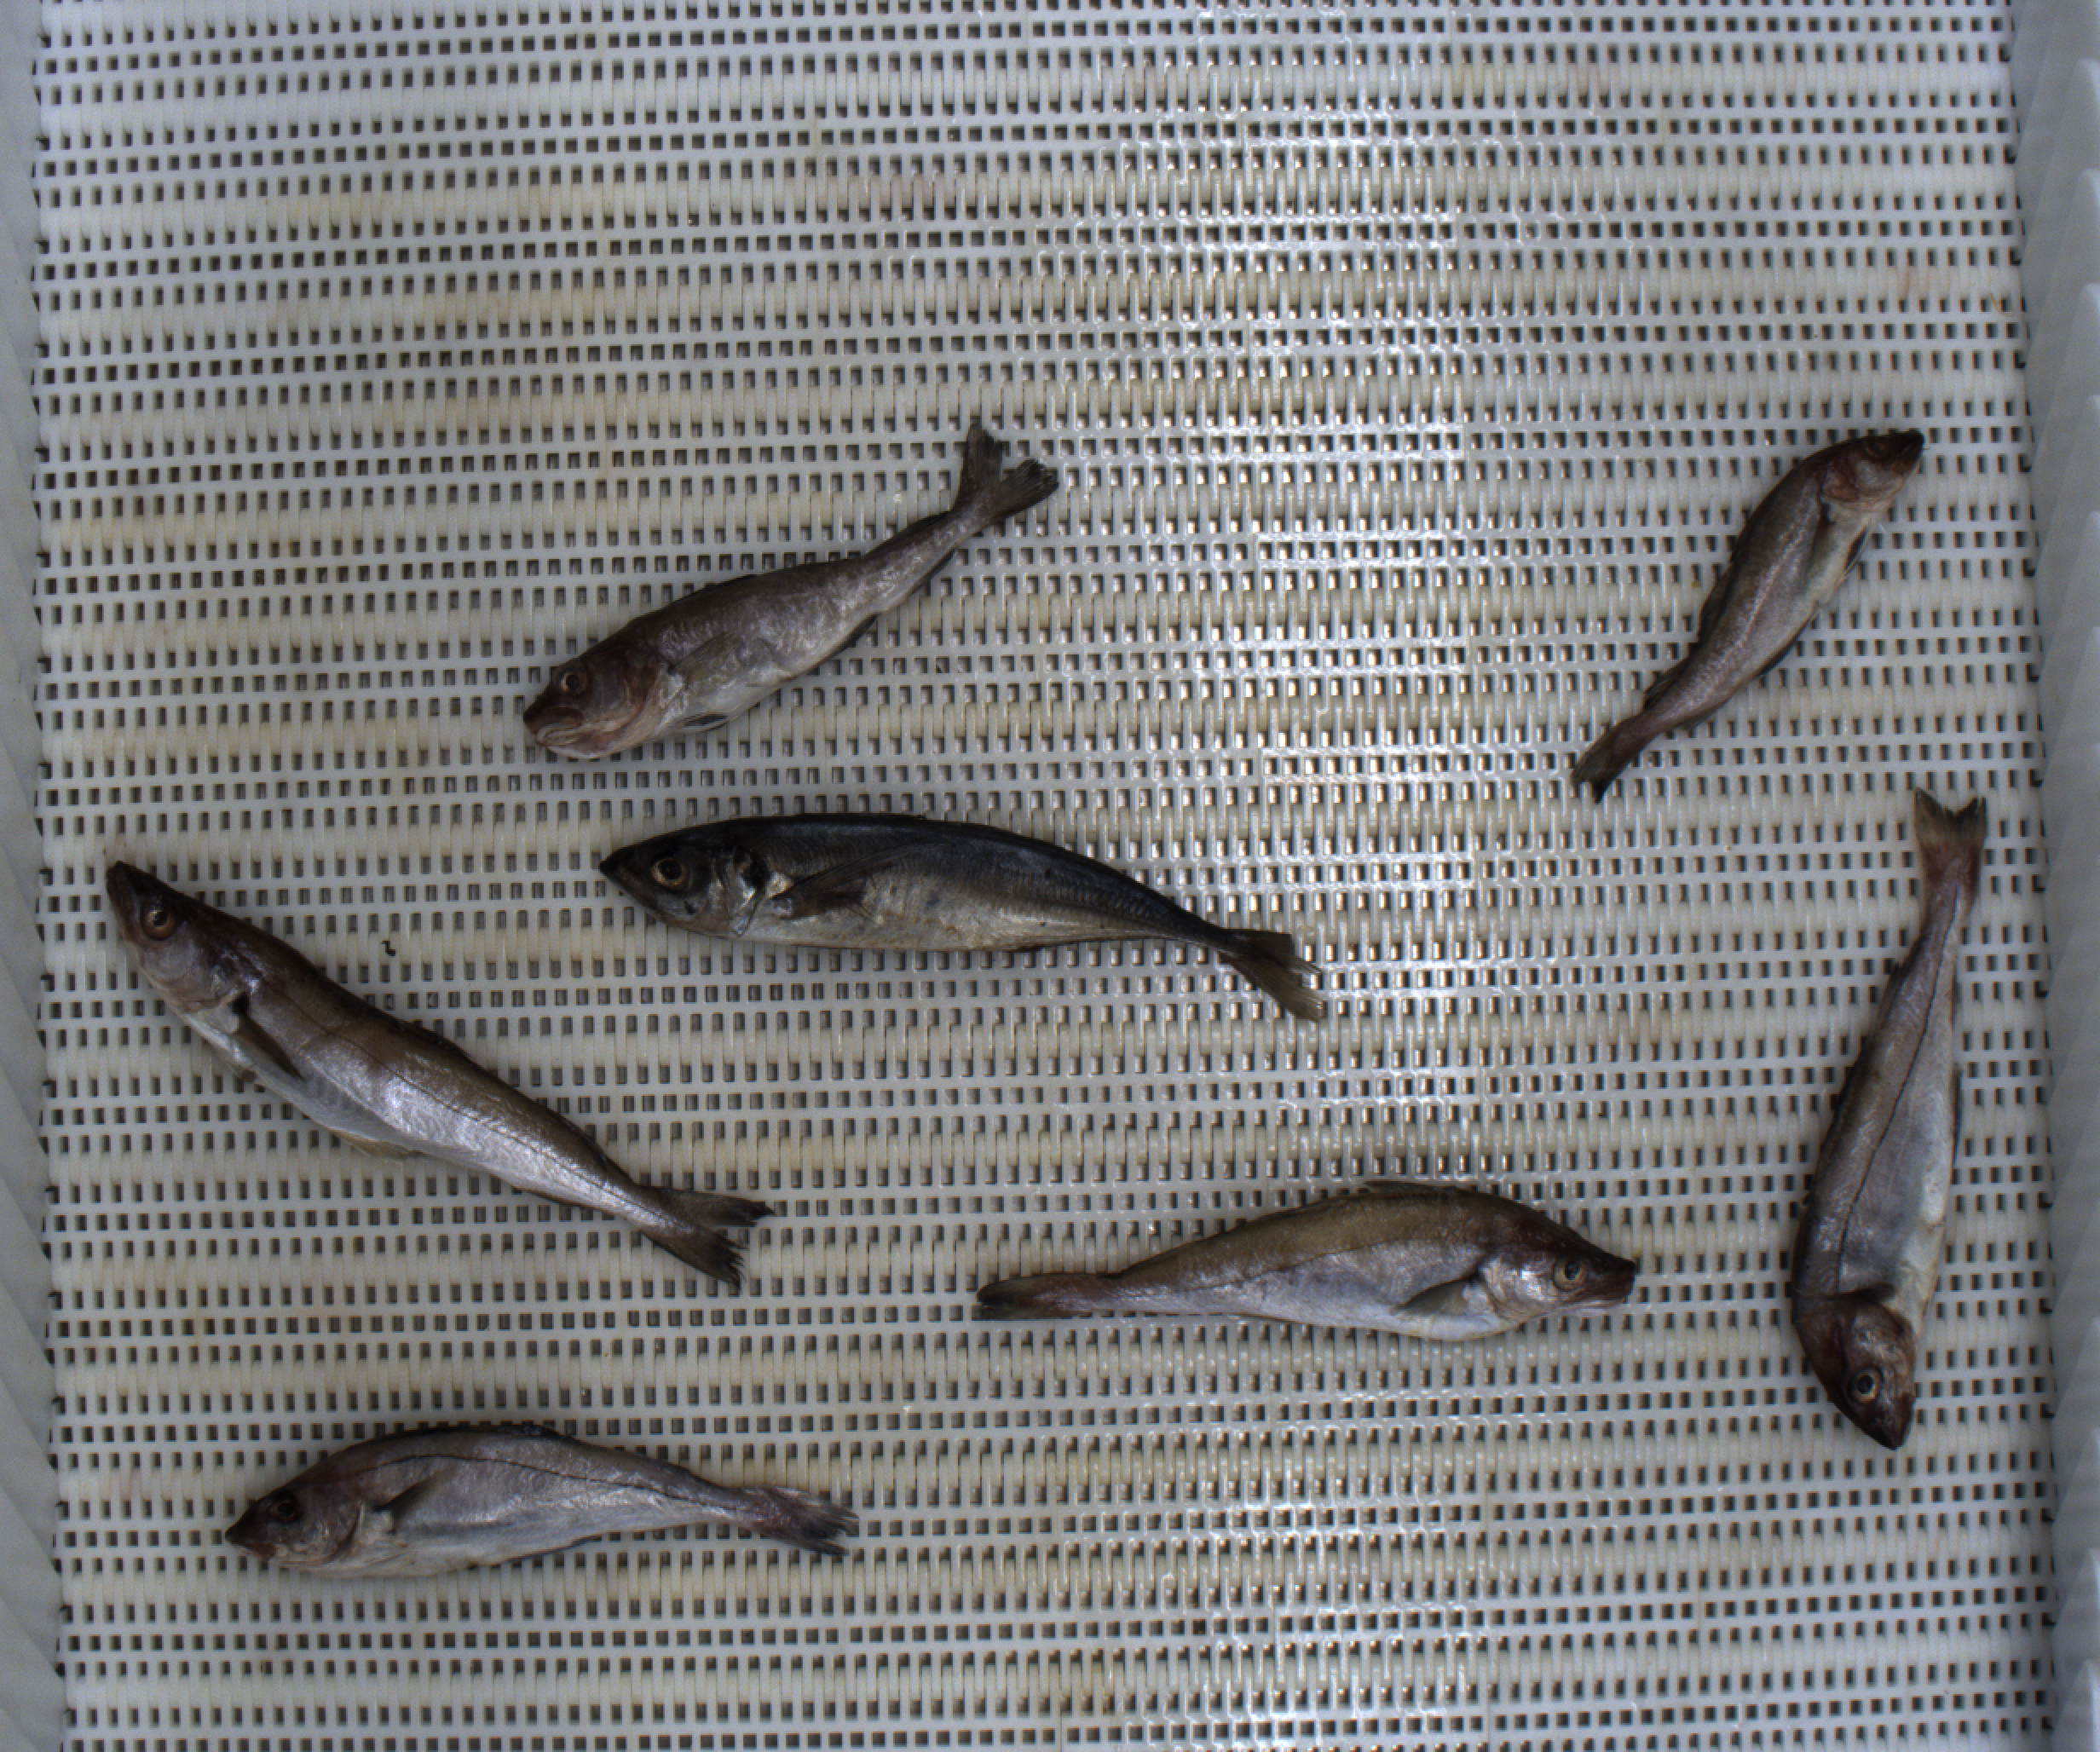
Total fish: 7
Cod: 2
Haddock: 2
Whiting: 2
Hake: 0
Horse mackerel: 1
Saithe: 0
Other: 0